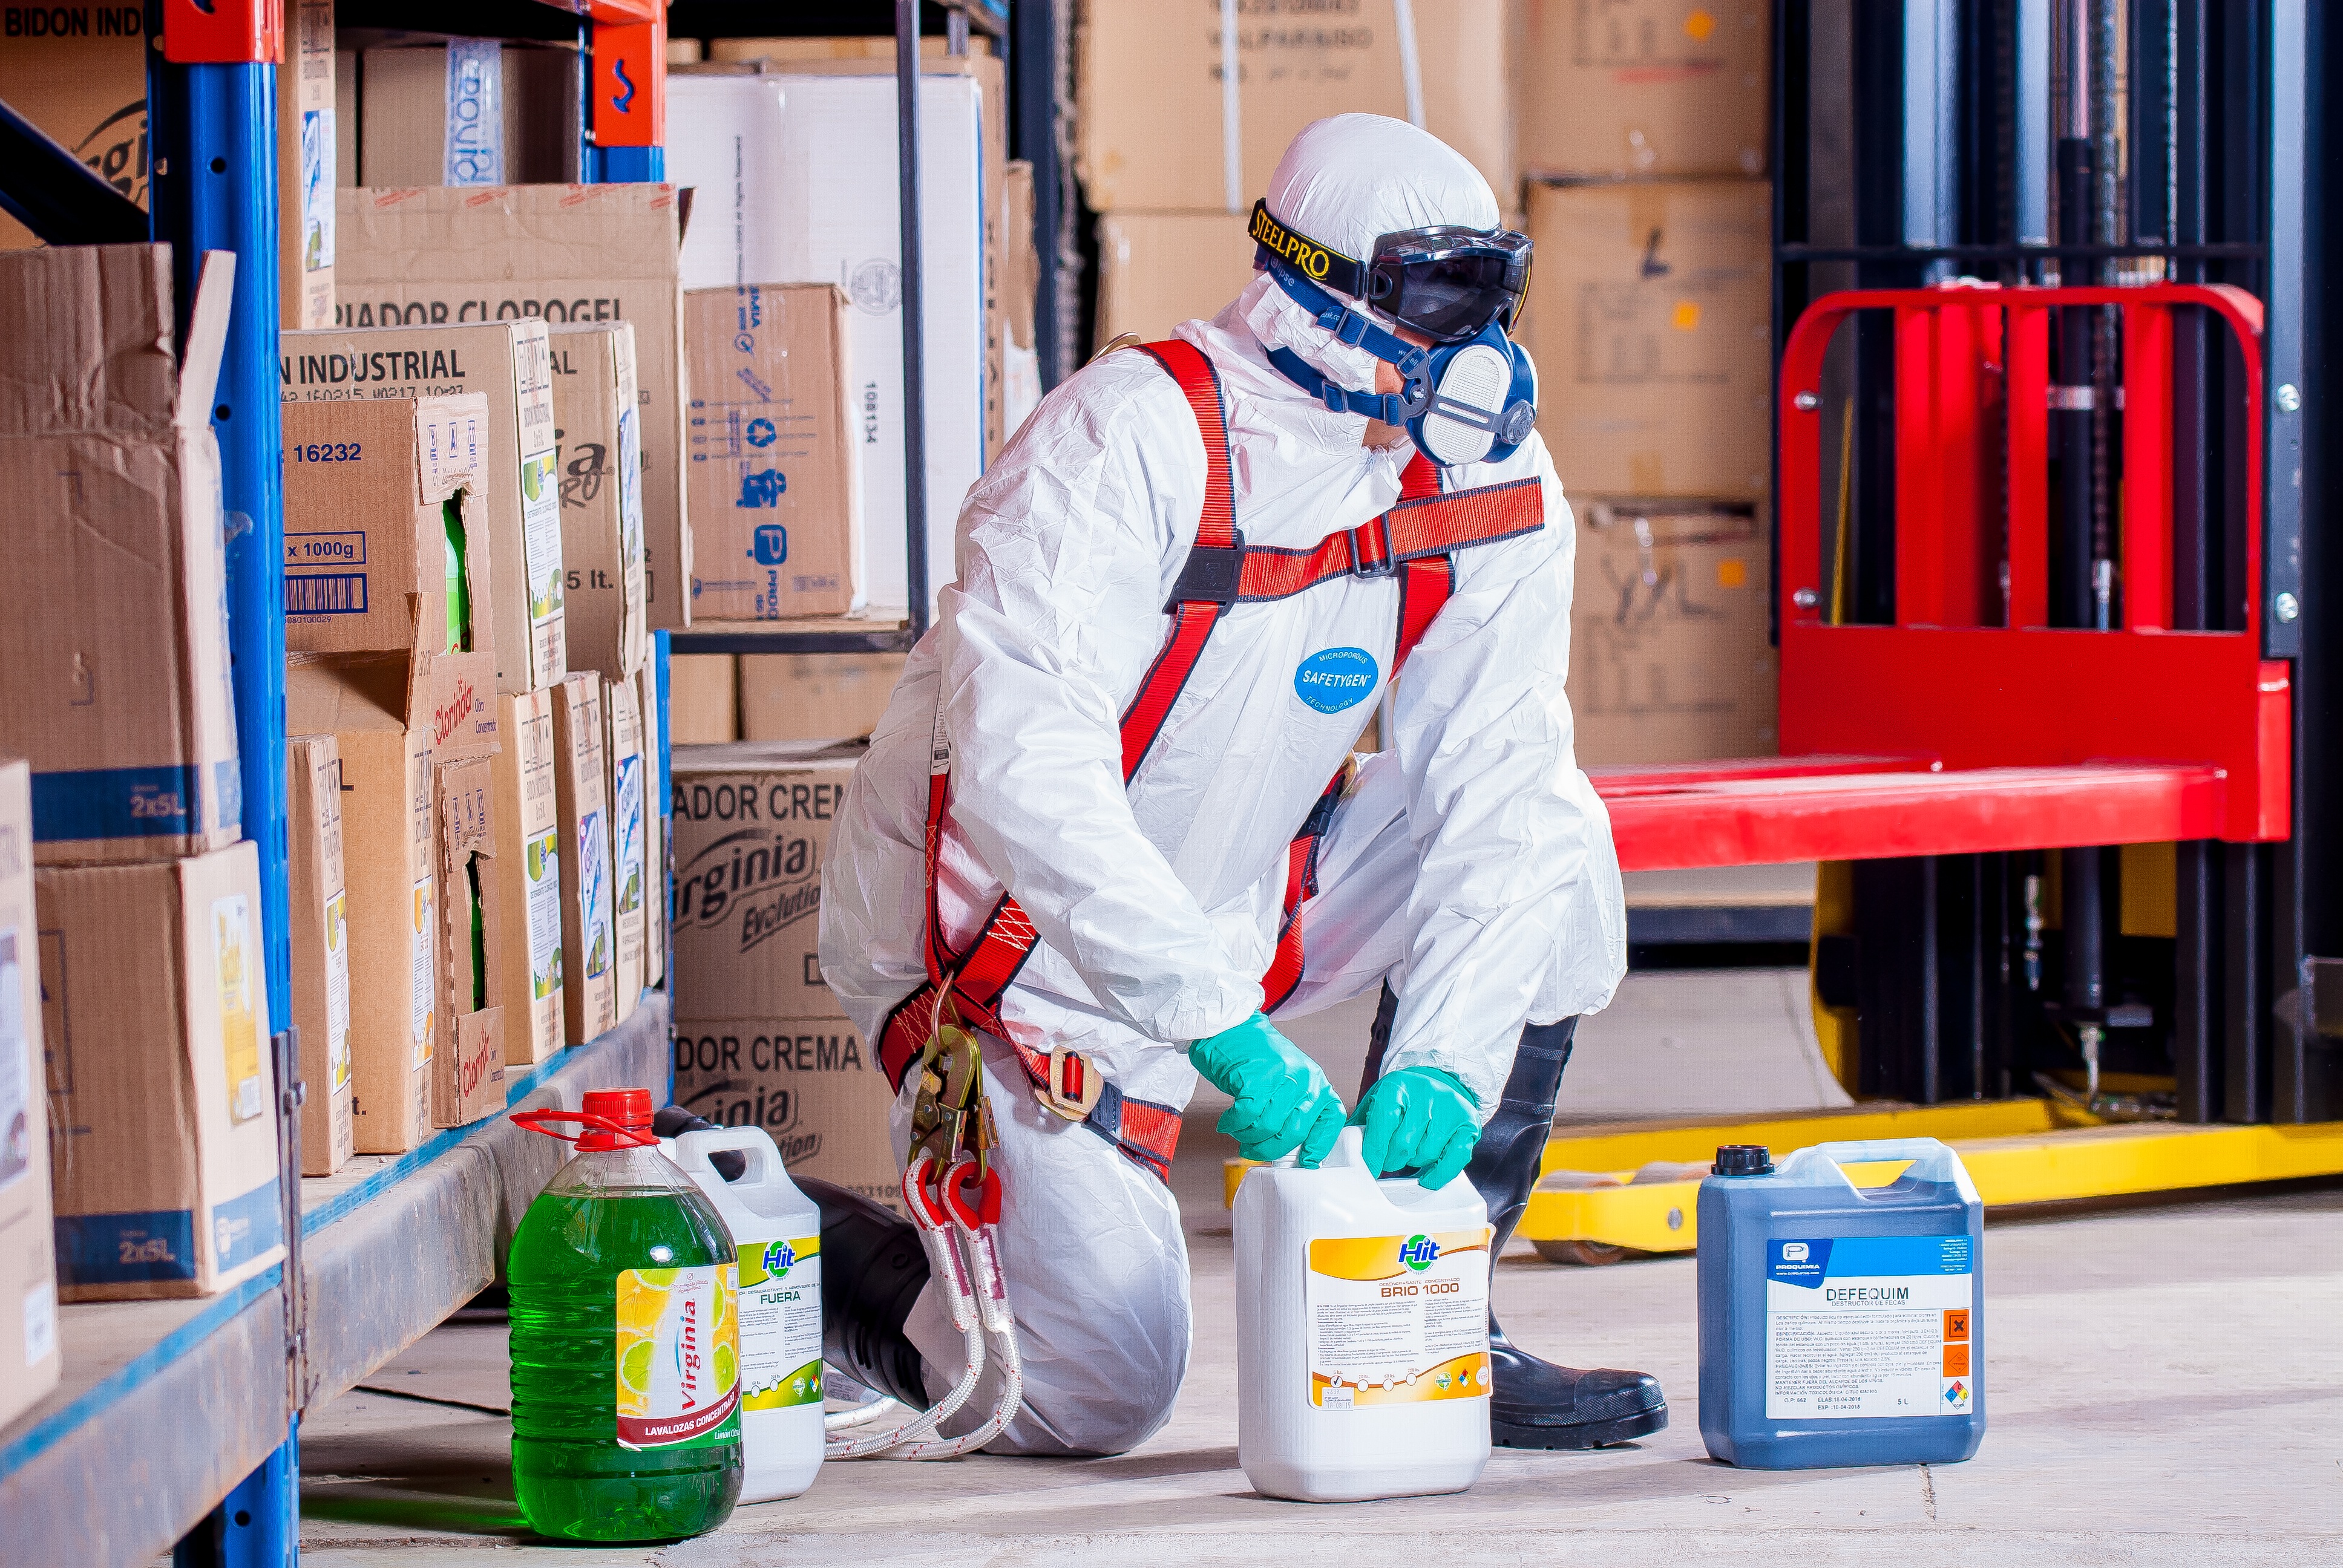
work, man, person, equipment, action, machine, industry, medicine, research, worker, indoors, lift, container, helmet, boots, safety, boxes, protection, costume, chemicals, service, adult, emergency, gloves, healthcare, chemist, personal protection, cleanliness, work clothes, industrial safety, protective goggles